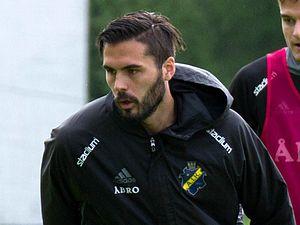
Denni Avdić est un joueur de football suédois d'origine bosnienne, né le 5 septembre 1988 à Sarajevo et qui évolue au poste d'attaquant à l'AIK Solna.